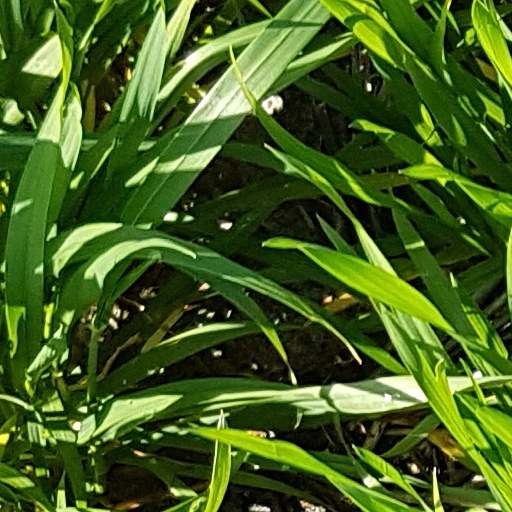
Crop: wheat